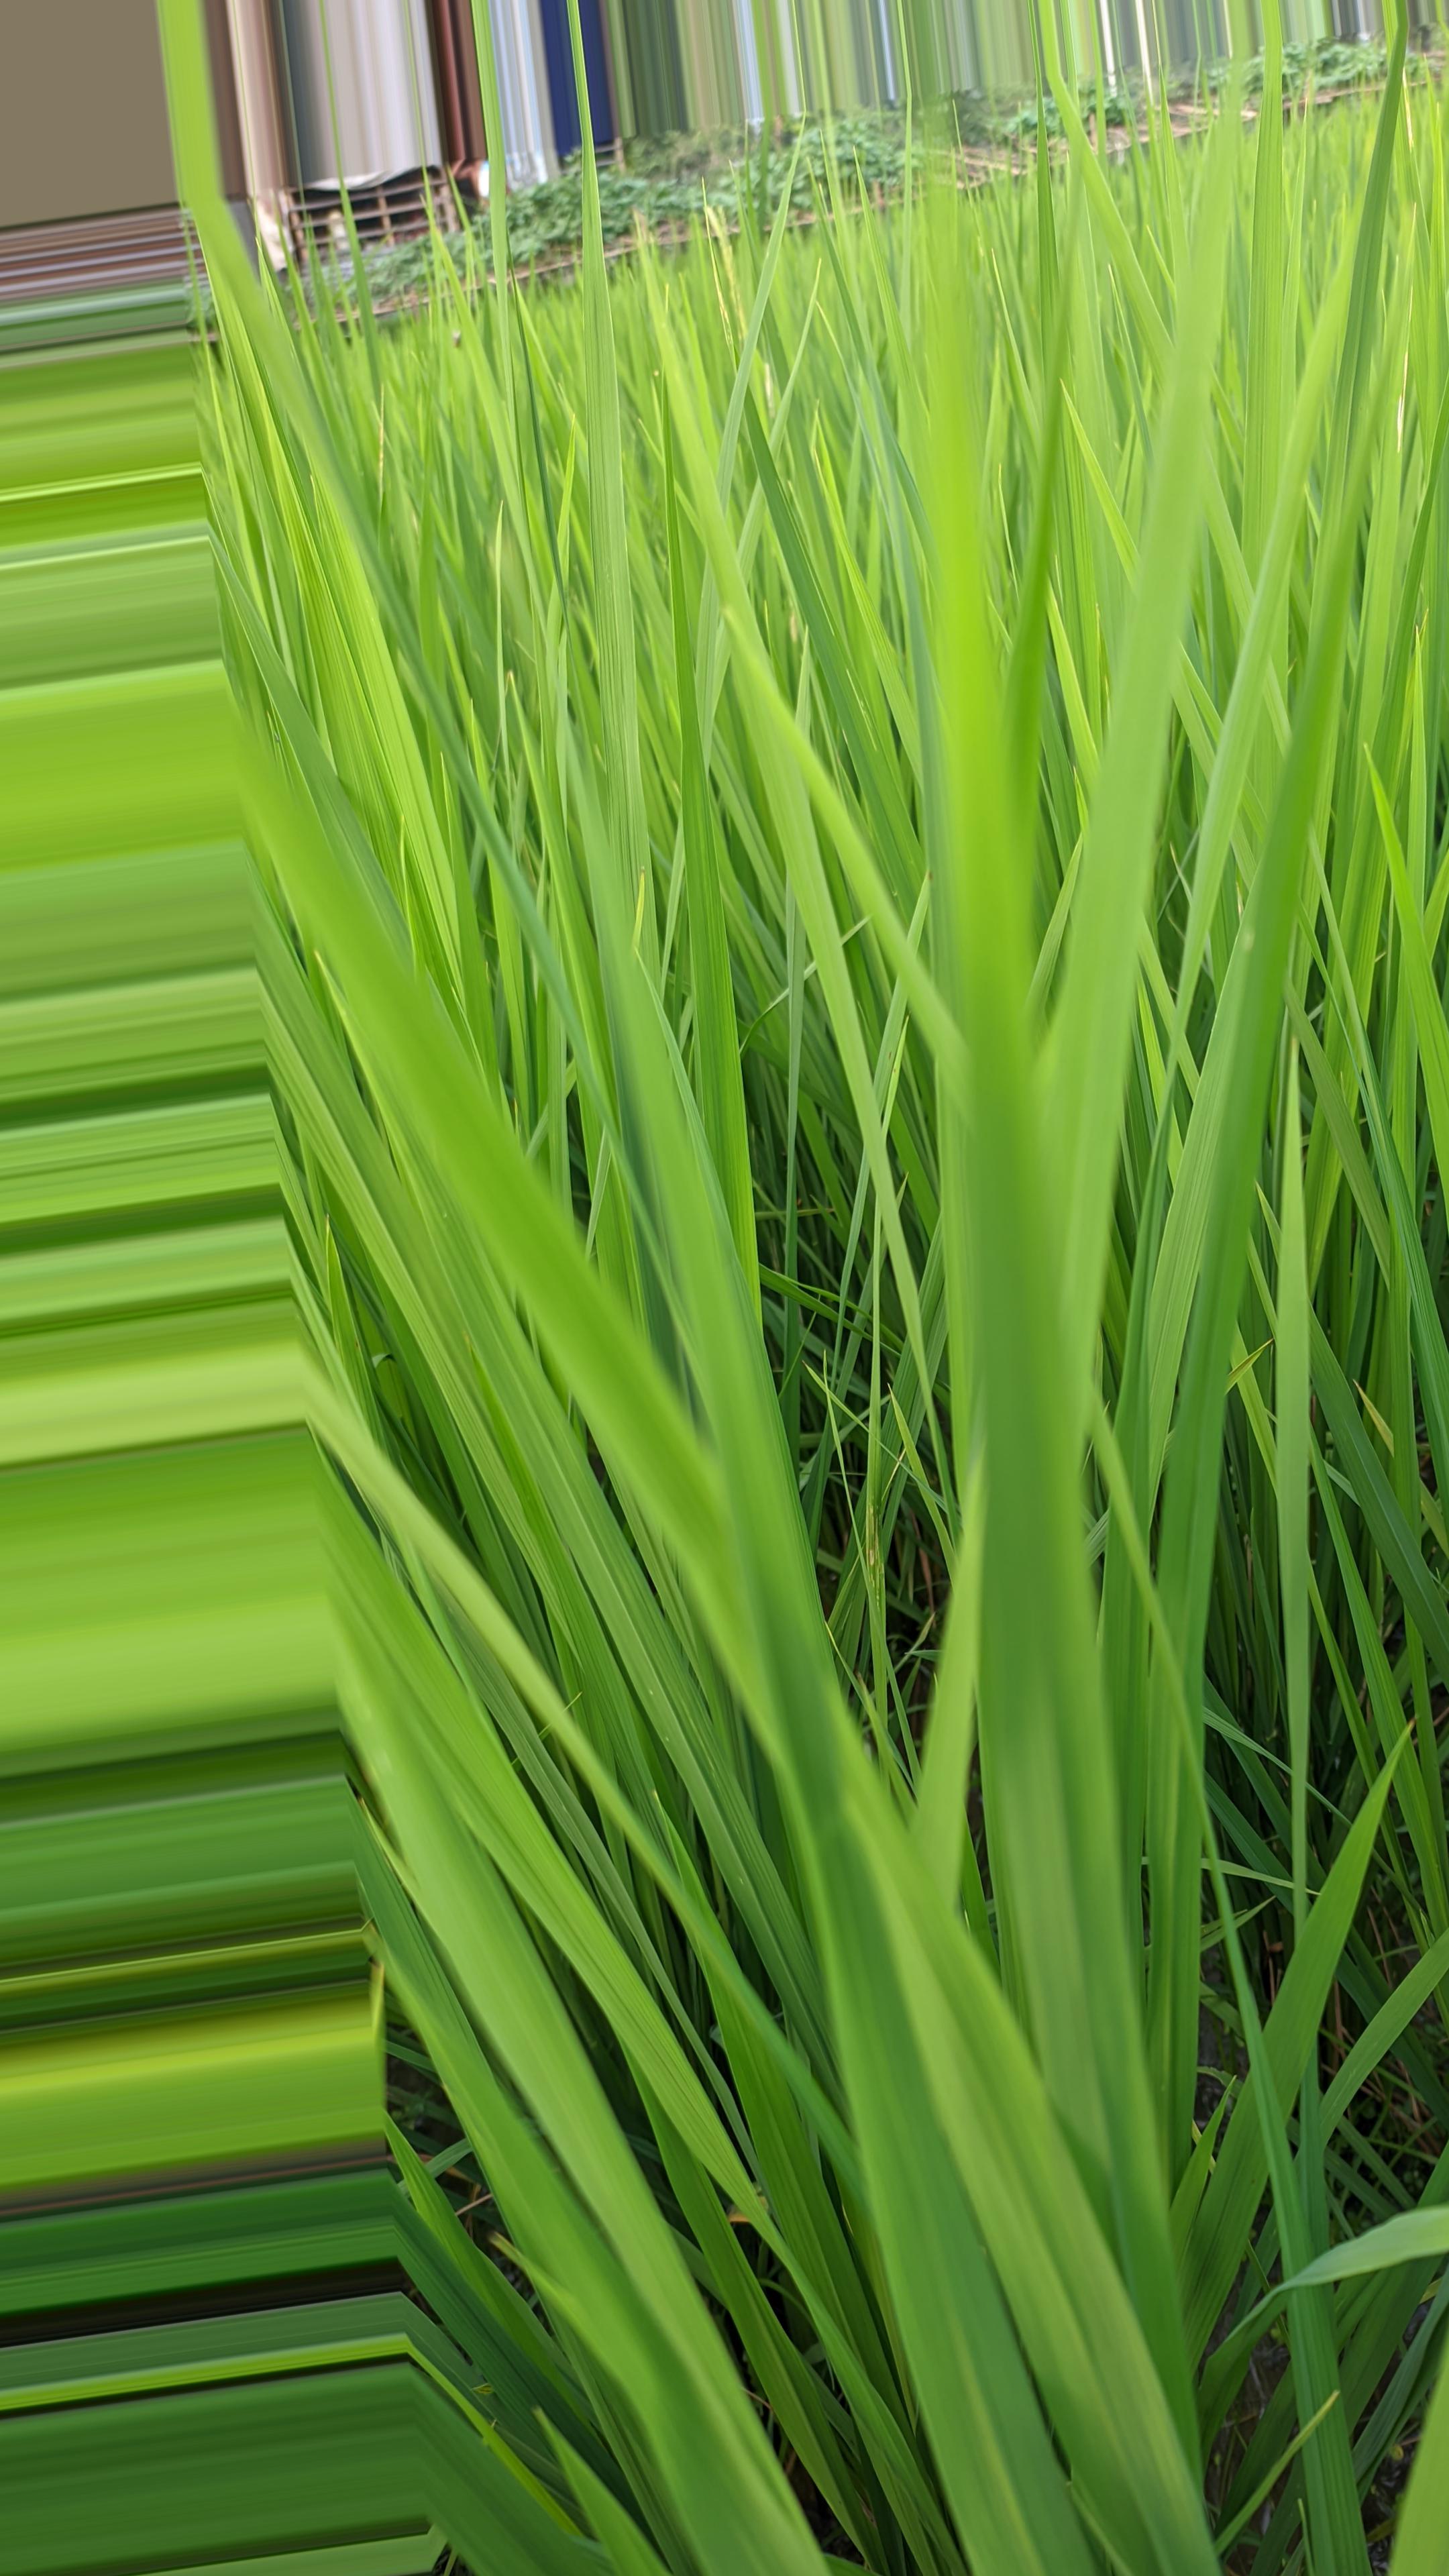
Nhãn: Healthy